Ellie Goulding

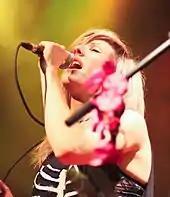
Goulding performing live at The Venue in Vancouver, April 2011

Although Ellie Goulding signed to Polydor Records in July 2009, her debut single, "Under the Sheets", was released through the independent label Neon Gold Records, appearing digitally in the United Kingdom on 15 November 2009. The single peaked at on the UK Singles Chart following Goulding's appearance on "Later... with Jools Holland" (performing "Under the Sheets" and "Guns and Horses") and a UK tour supporting Little Boots. "Wish I Stayed" was available as a free download as Single of the Week on iTunes Store UK from 22 to 28 December 2009.